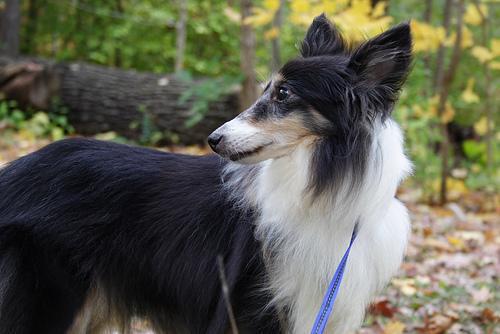
Shetland_sheepdog